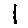
Label: 1